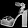
Label: Sandal